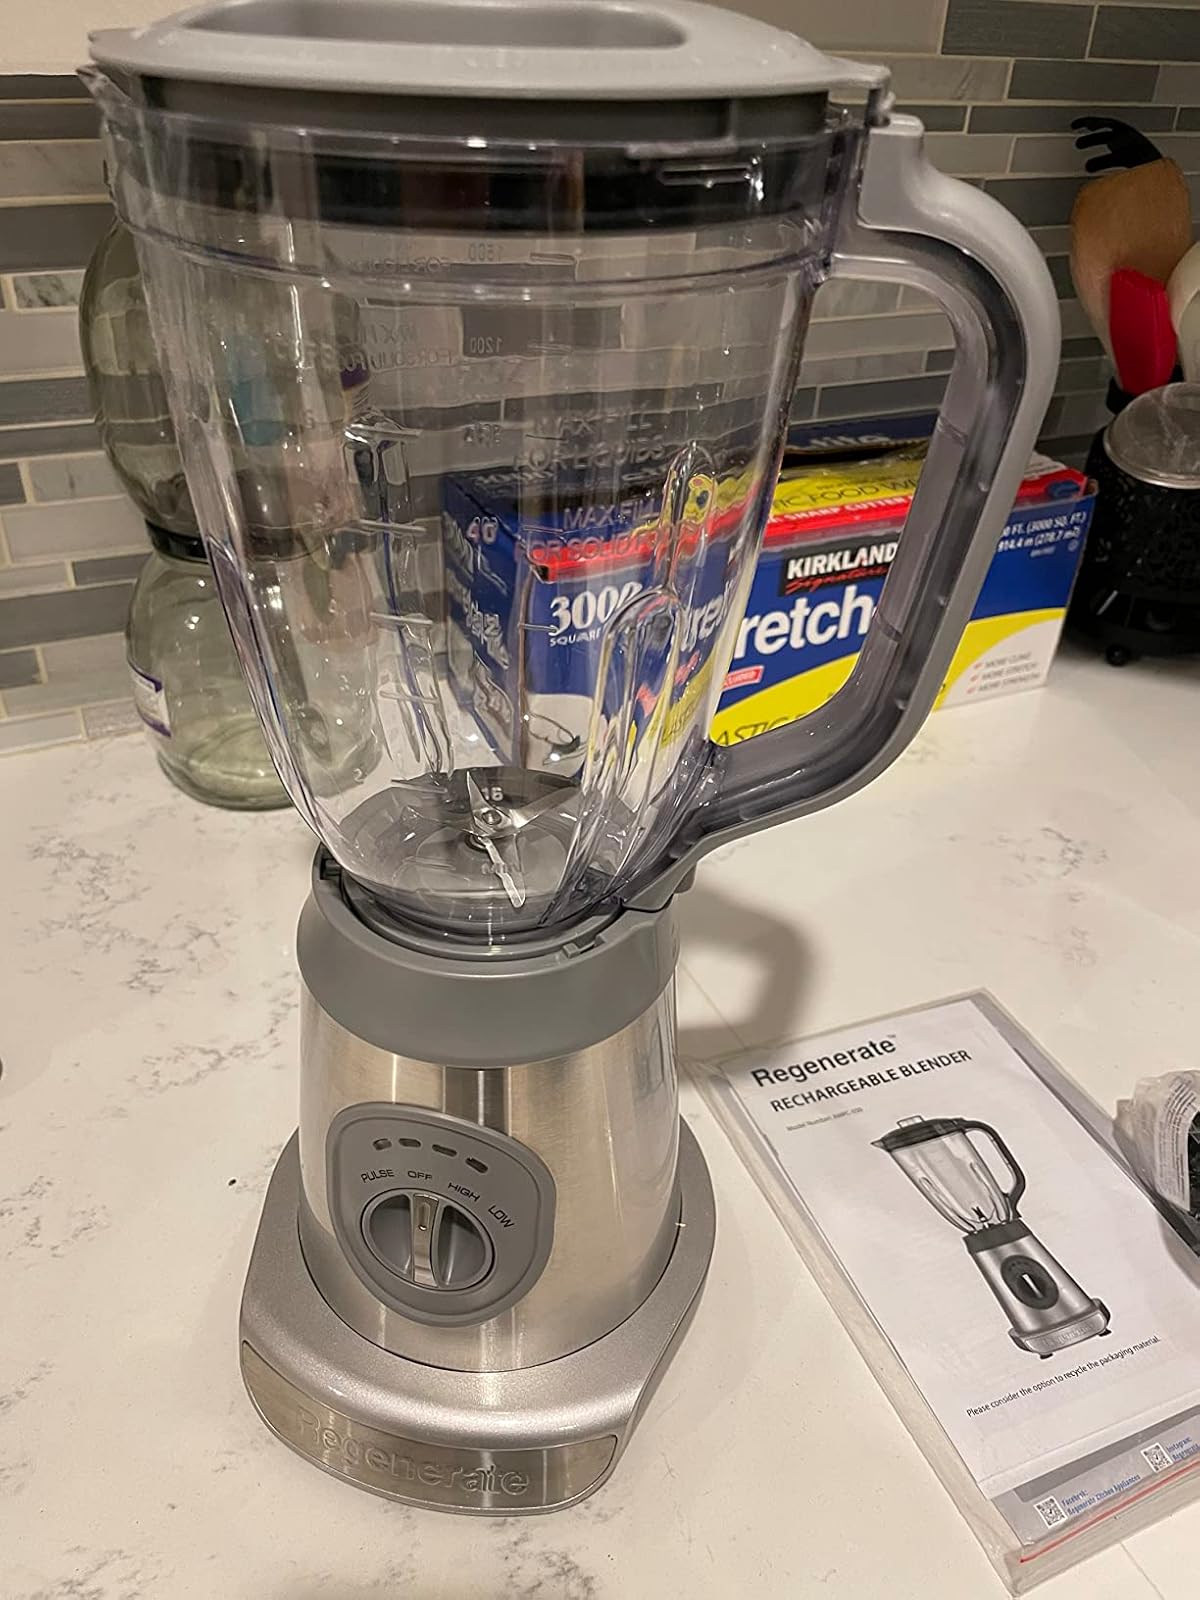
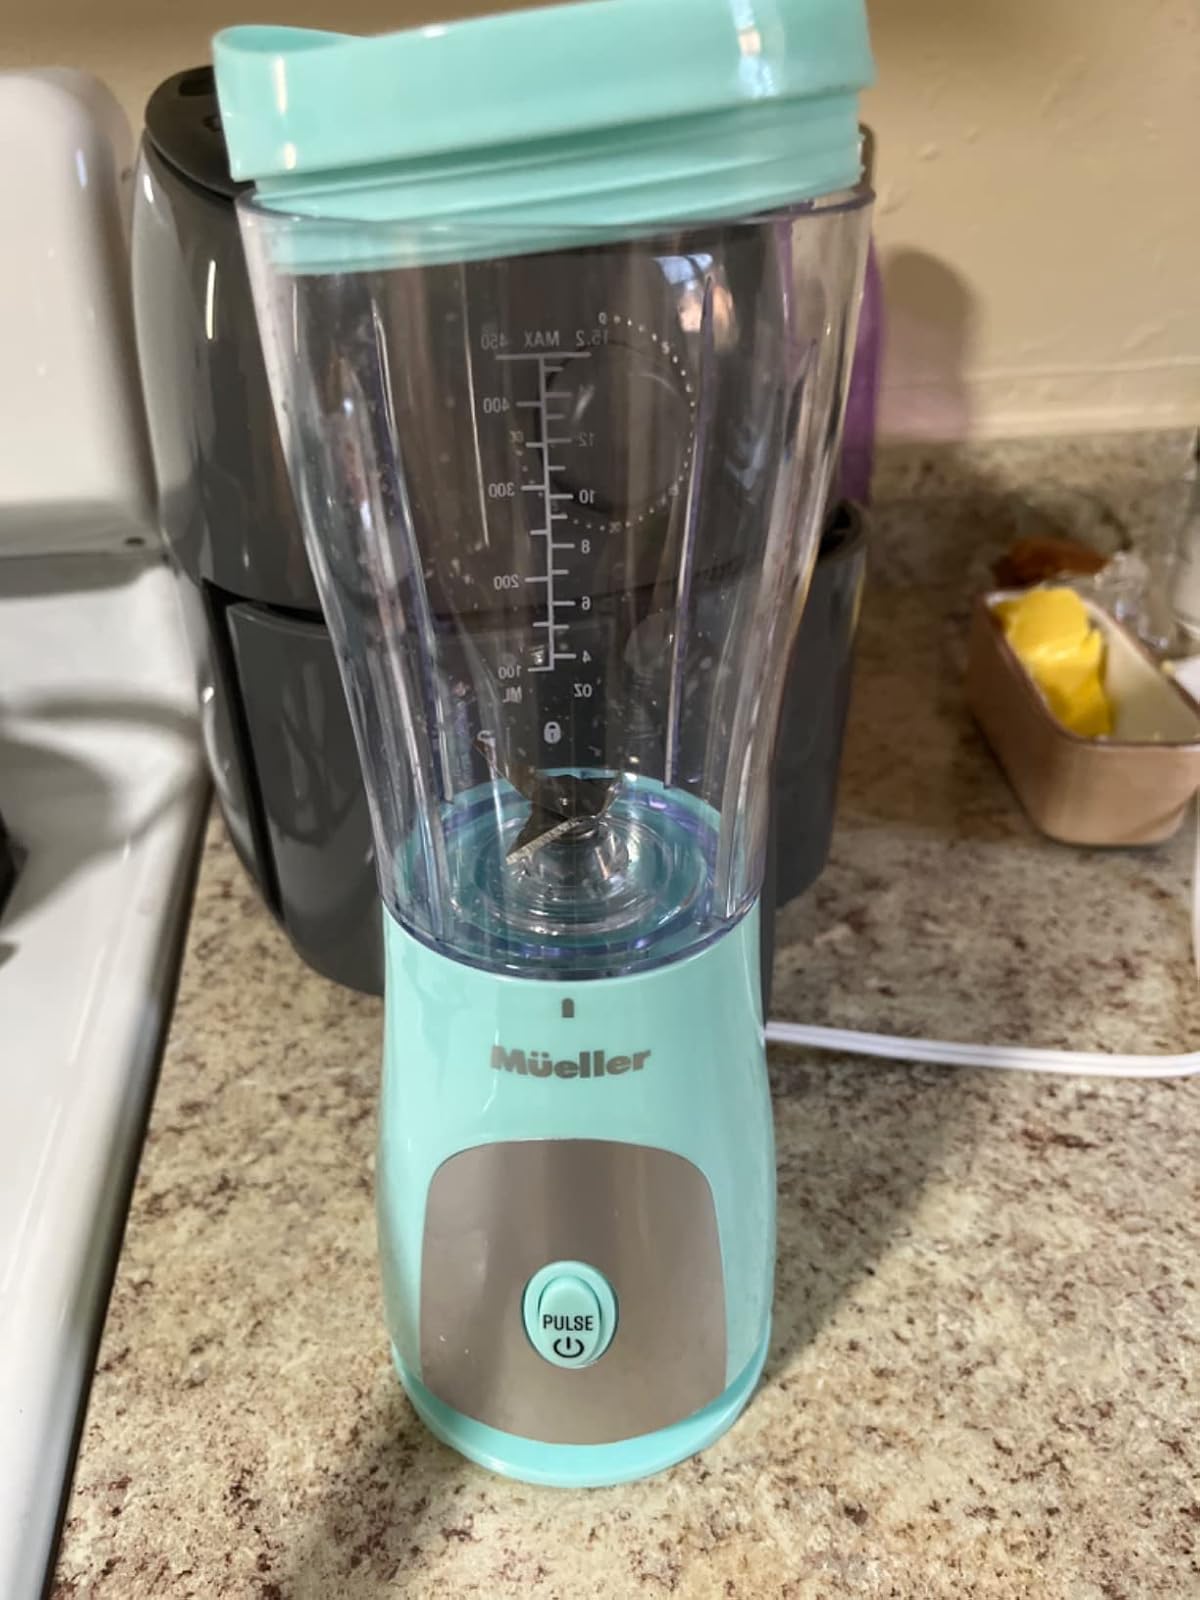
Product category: items_blender
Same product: no